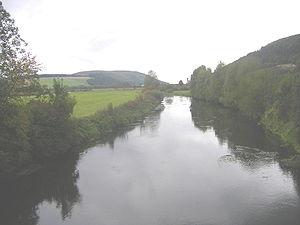
Immendingen est une commune allemande située en Bade-Wurtemberg dans l'arrondissement de Tuttlingen.